Chelmsford railway station

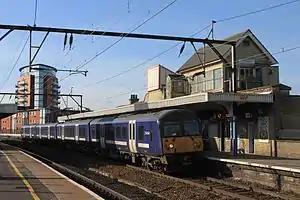
Chelmsford railway station, including its disused signal box above the platform canopy

Chelmsford railway station is on the Great Eastern Main Line in the East of England, serving the city of Chelmsford, Essex at Duke St, Chelmsford CM1 1HT. It is down the line from London Liverpool Street and is situated between to the west and to the east. Its three-letter station code is CHM.